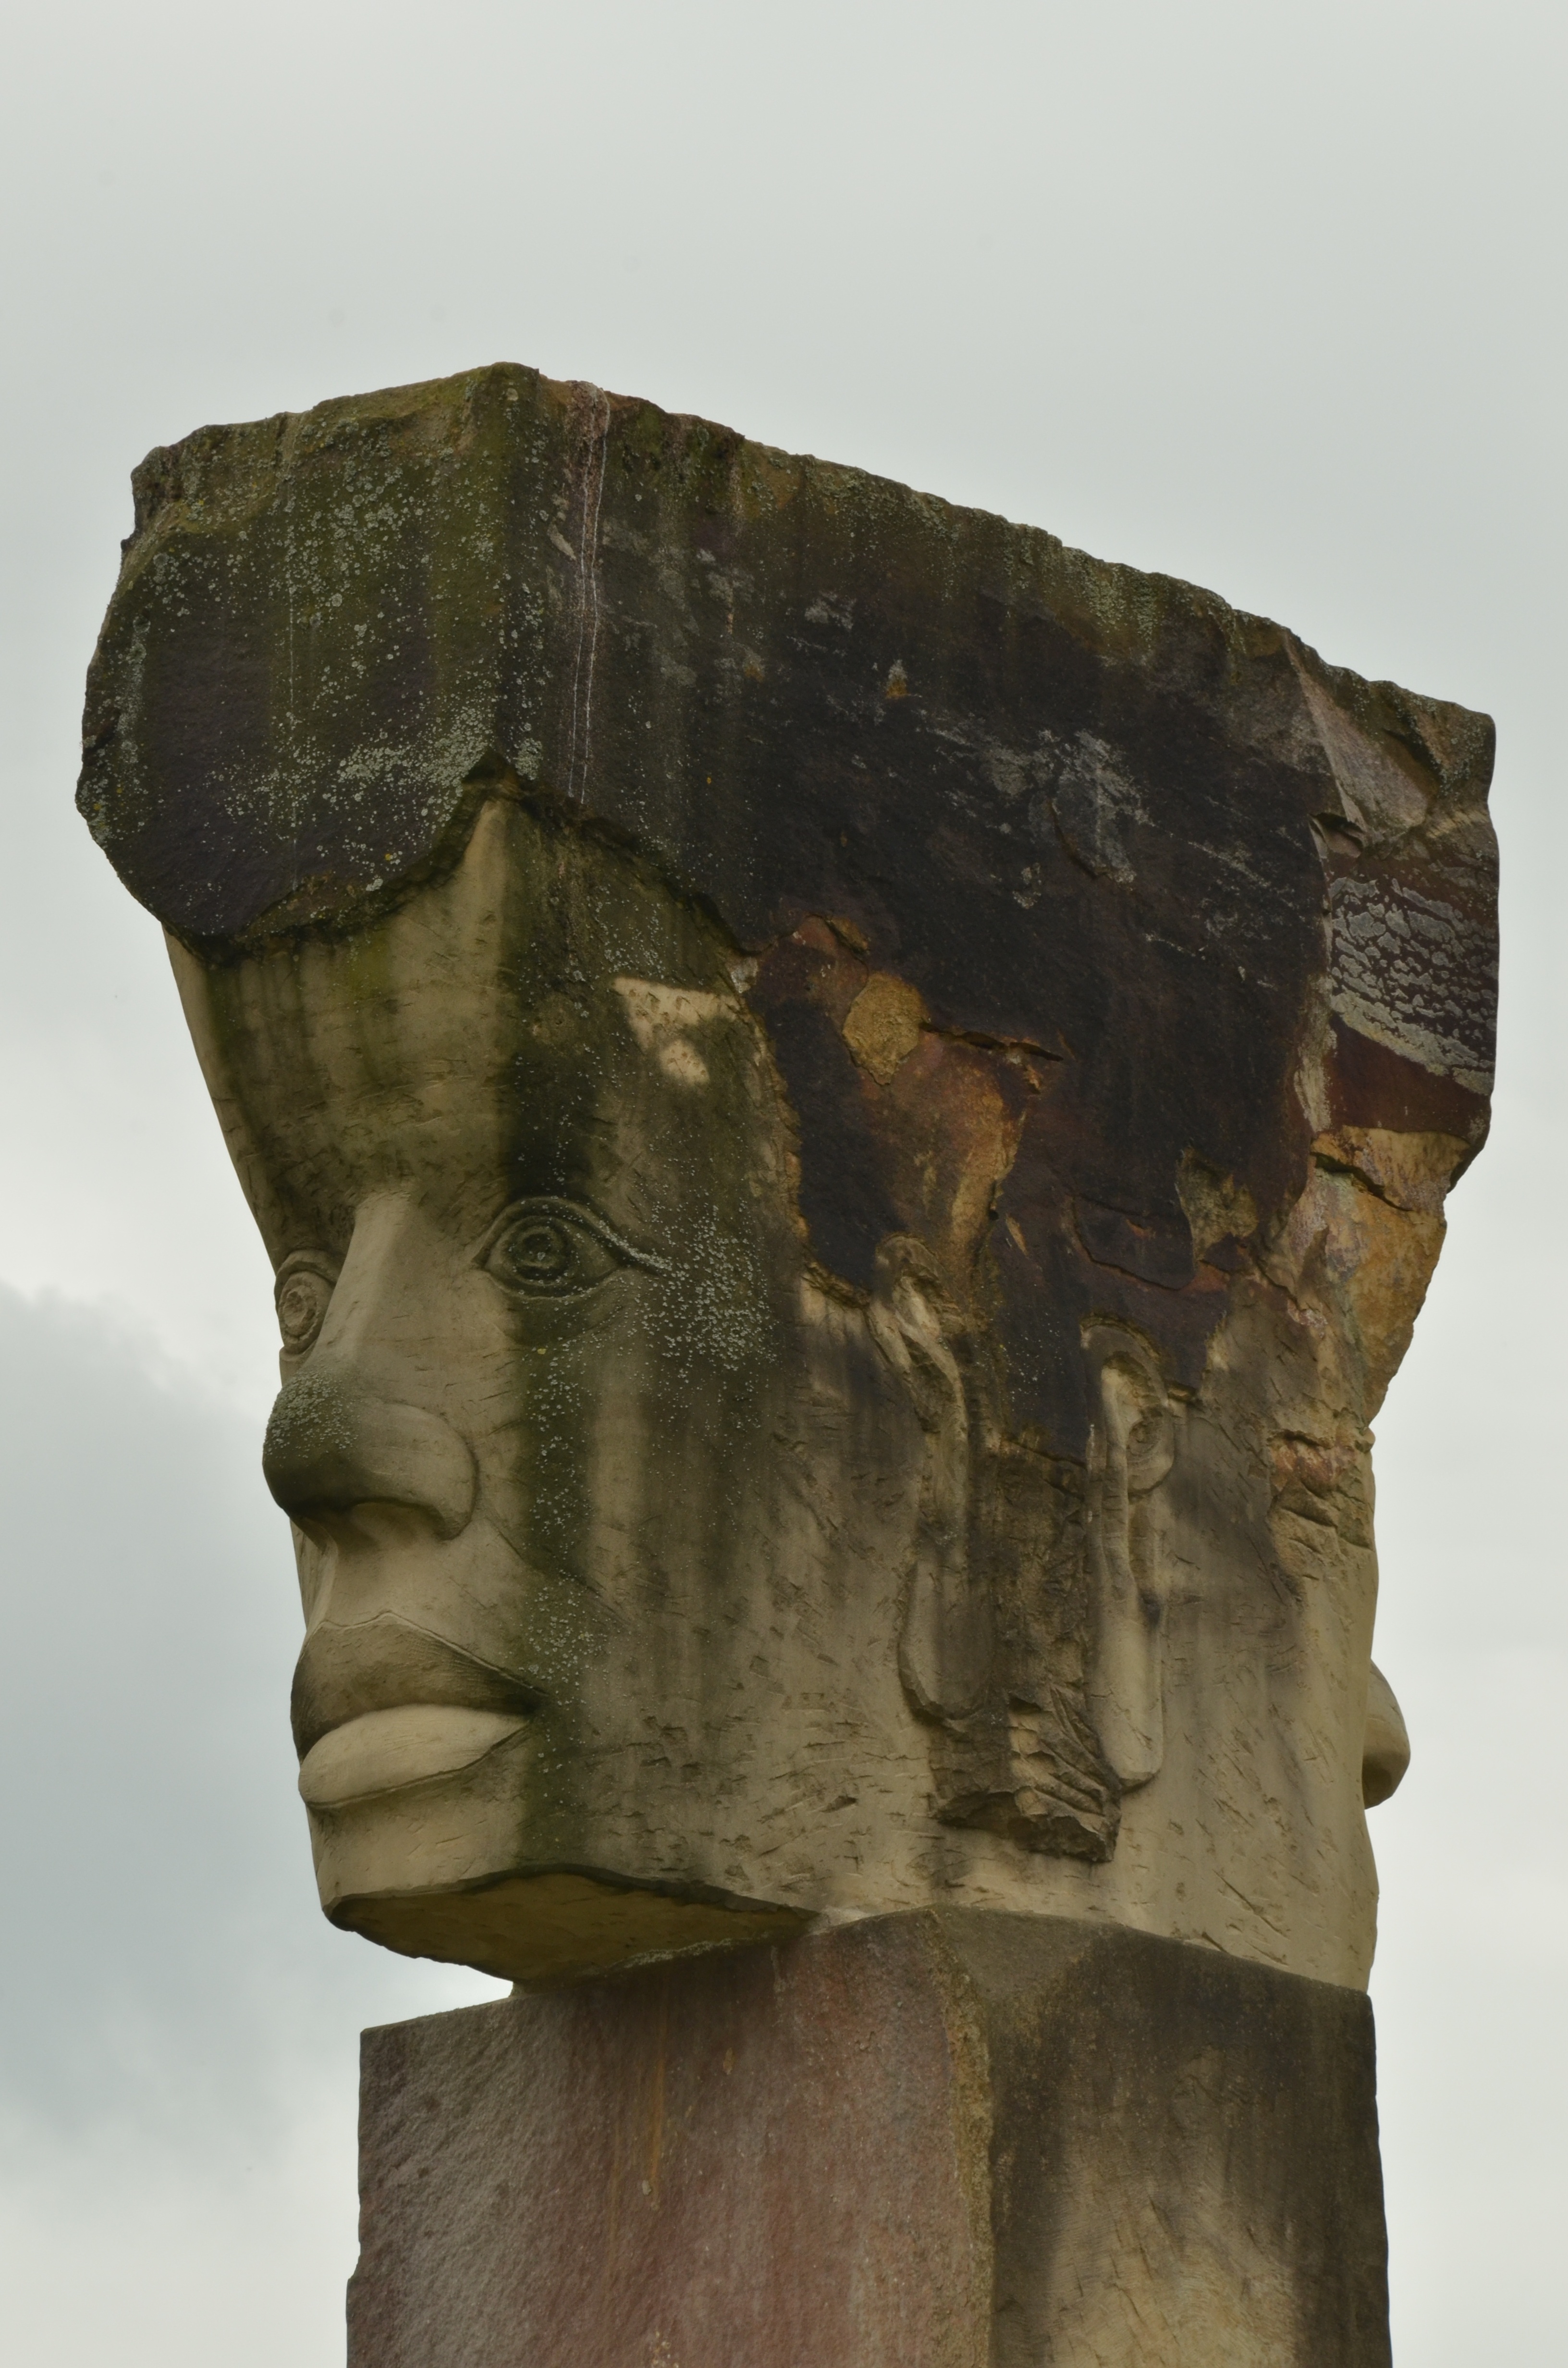
rock, wood, monument, statue, face, sculpture, art, temple, head, germany, image, carving, monolith, stele, traben trarbach, ancient history